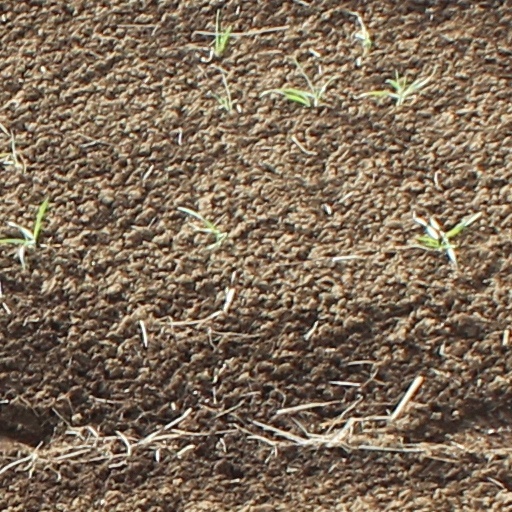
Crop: wheat